Attacks on the United States

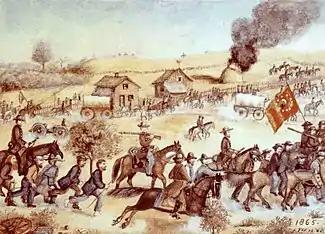
The "Price Raid" by Samuel J. Reader

Morgan's Raid (June–July 1863) was a Confederate cavalry operation led by General John Hunt Morgan, aimed at disrupting Union supply lines and spreading panic in the North. Starting in Tennessee, Morgan's force moved into Kentucky, clashing with Union troops at the Battle of Tebbs Bend on July 4, where they were repulsed but continued advancing. At the Battle of Lebanon, Kentucky on July 5, Morgan captured the town after fierce resistance but suffered heavy casualties, including the death of his brother. Crossing into Indiana, Morgan's men overwhelmed local militia at the Battle of Corydon on July 9, marking the only Civil War battle fought in Indiana. Pushing into Ohio, Morgan's exhausted force was intercepted at the Battle of Buffington Island on July 19, where Union troops under General Edward H. Hobson and gunboats dealt a crushing defeat, capturing hundreds of Confederates. Morgan and a small group managed to escape but were finally surrounded at the Battle of Salineville on July 26, where he and his remaining men were captured.